Palazzo Asmundo, Palermo

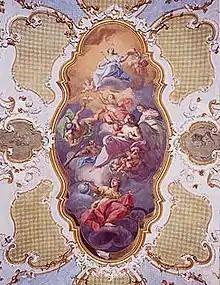
Ceiling fresco painted by Martorana

The palace was originally built in 1615 for a Doctor Baliana. Construction continued for over a century, and was not completed until 1767 when it was owned by Giuseppe Asmundo, the then Presidente di Giustizia and Marquess of Sessa. Prior to coming into possession by the Asmundo family, it was owned by the Joppolo family of the Princes of Sant'Elia. A plaque on the palace claims that the Daughter of king Ferdinand I of the Two Sicilies was housed in this palace starting in 1806, when they were exiled from Naples by the Napoleonic army